Sergey Kapitsa

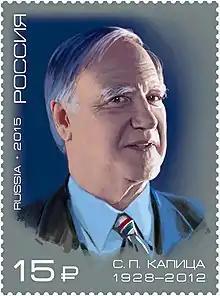
Sergei Kapitsa on a postage stamp in 2015.

5094 Seryozha main-belt asteroid, discovered on 20 October 1982, was named in honor of Sergei Kapitsa.